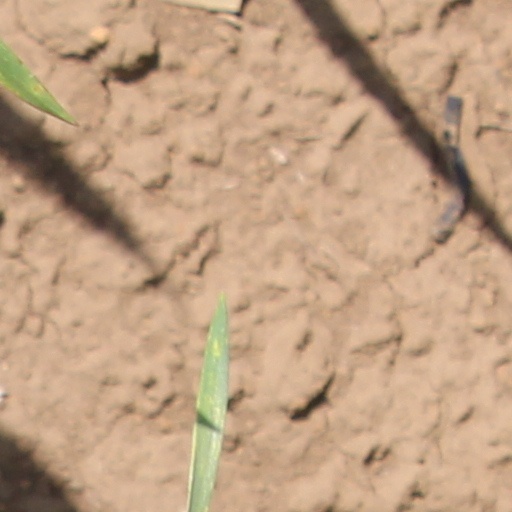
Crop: wheat